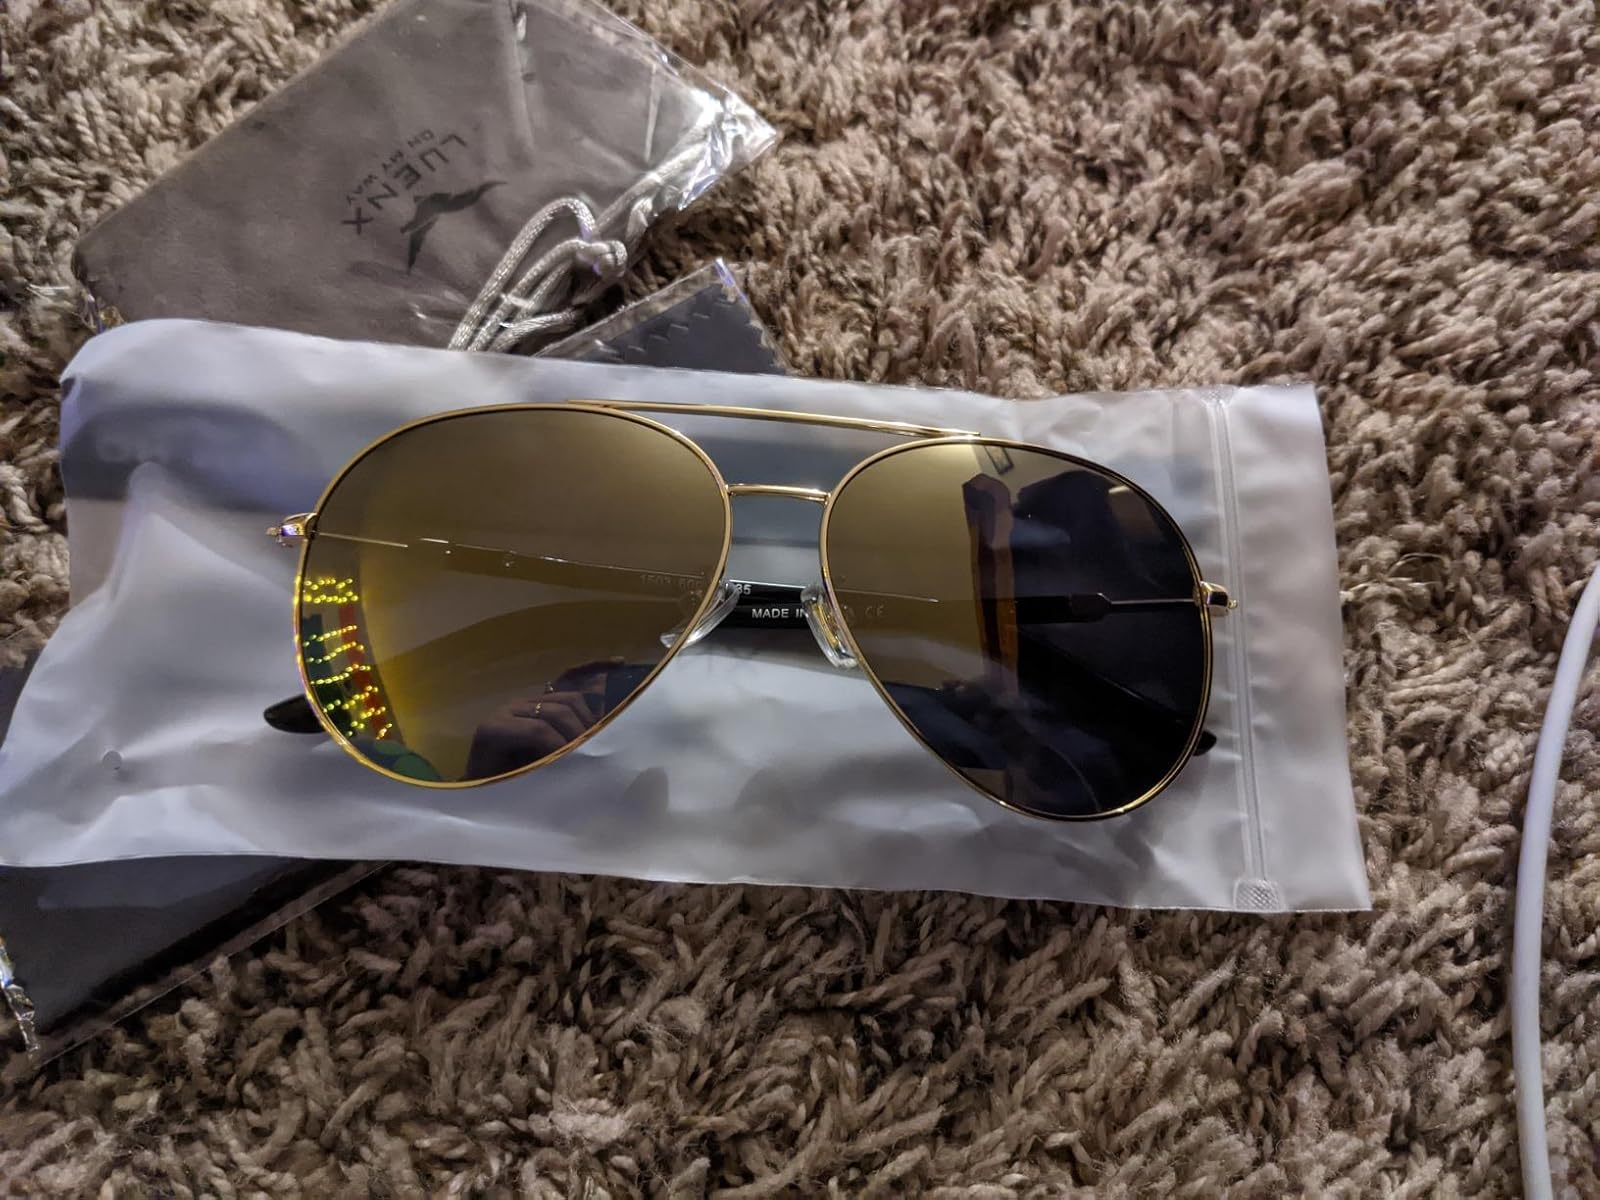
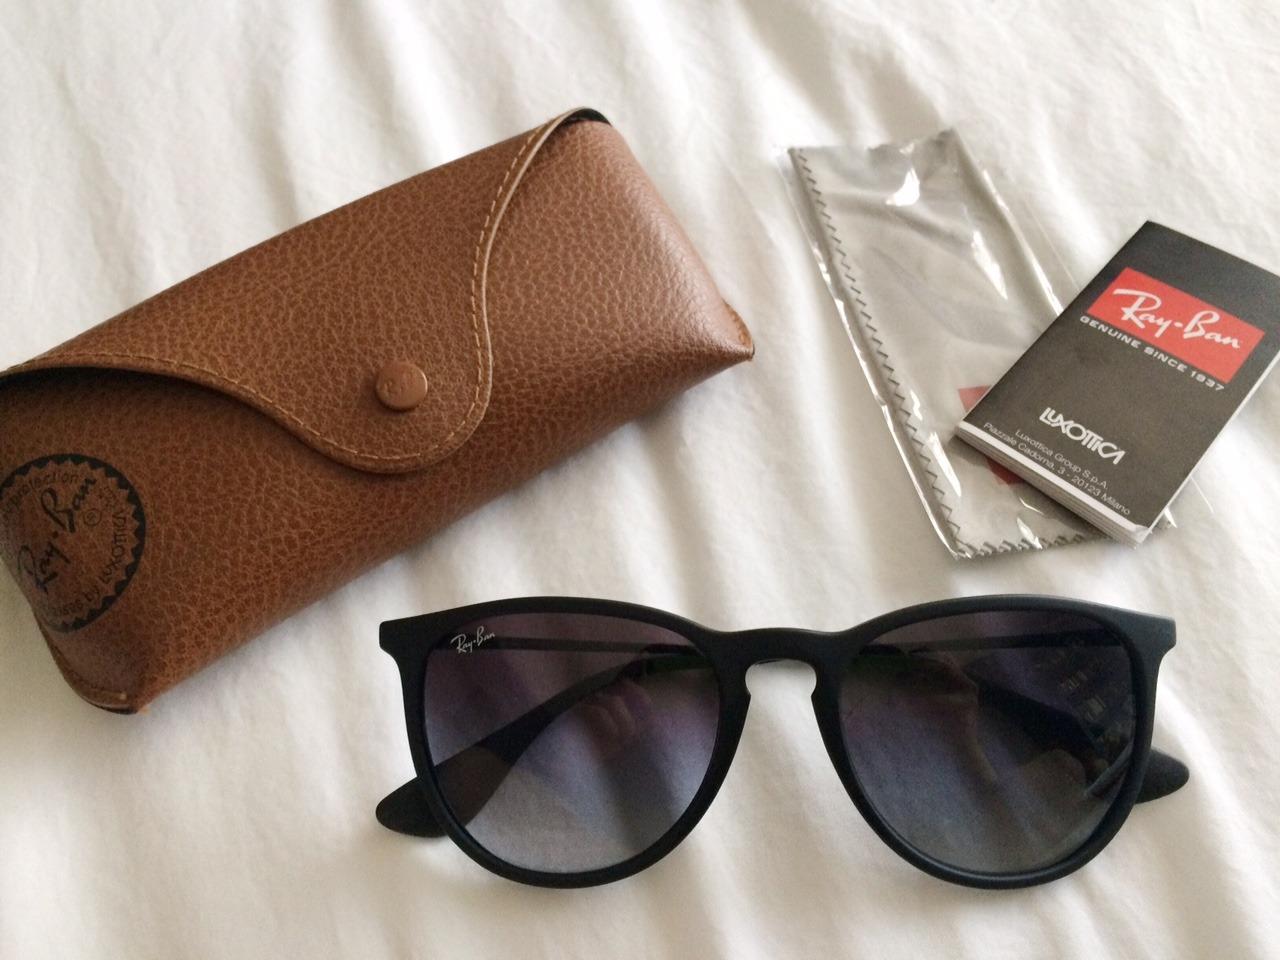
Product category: accessories_sunglasses
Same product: no